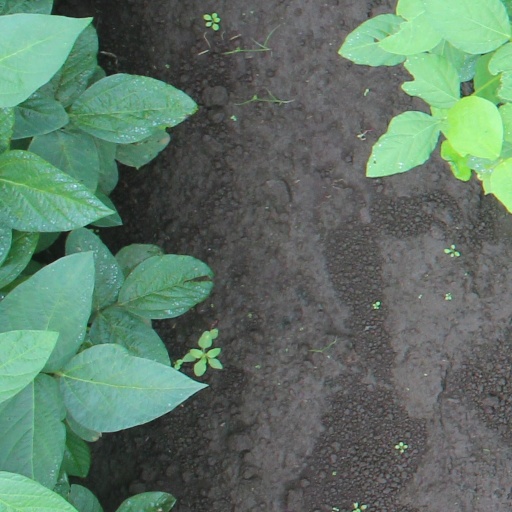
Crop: soybean